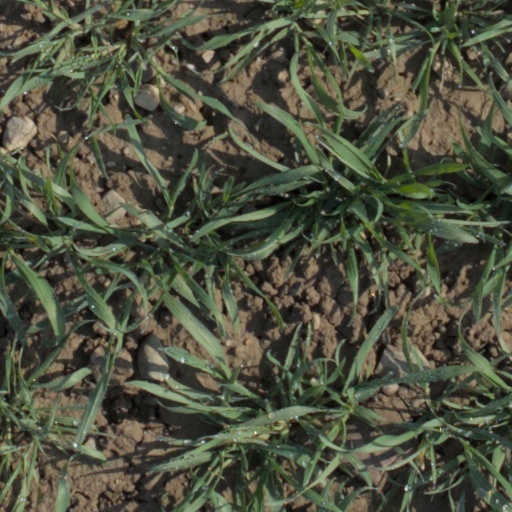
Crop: wheat